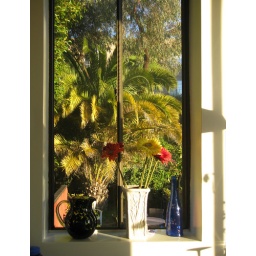
the view out my cousin's kitchen window.I wish i had palm trees in my backyard...stupid pennsylvania snow.